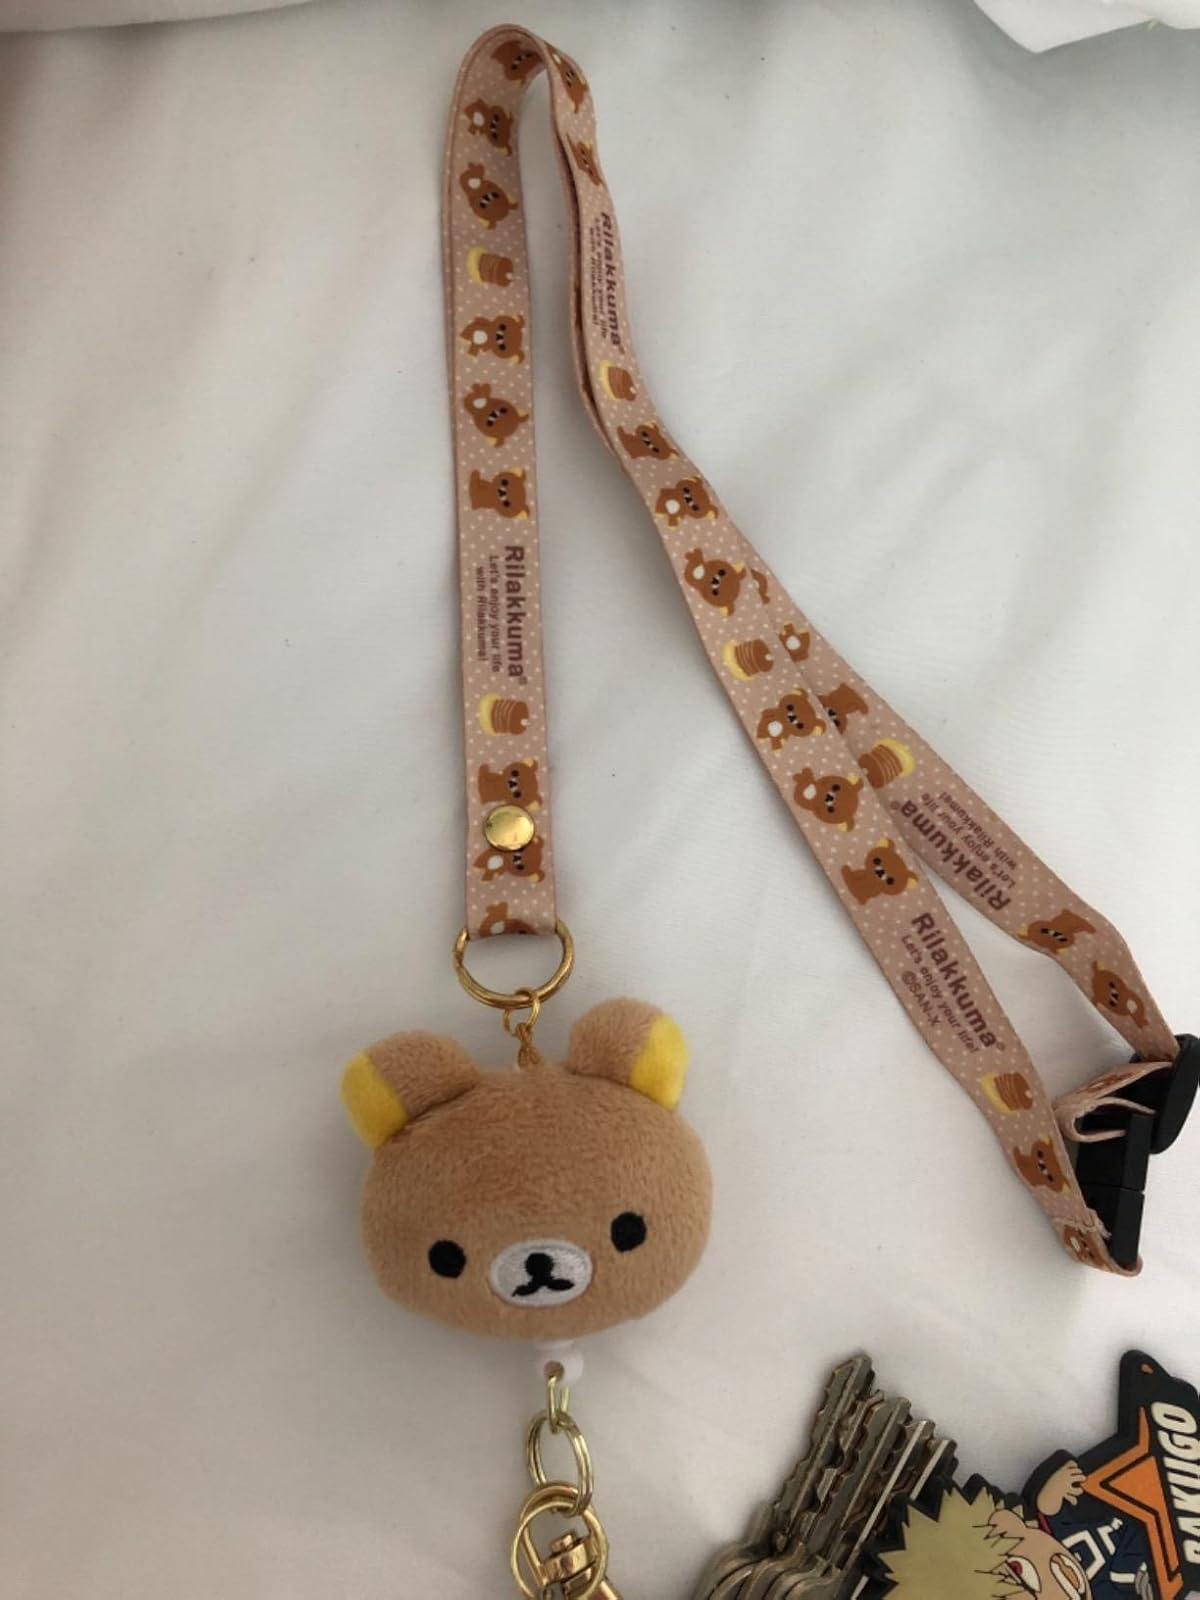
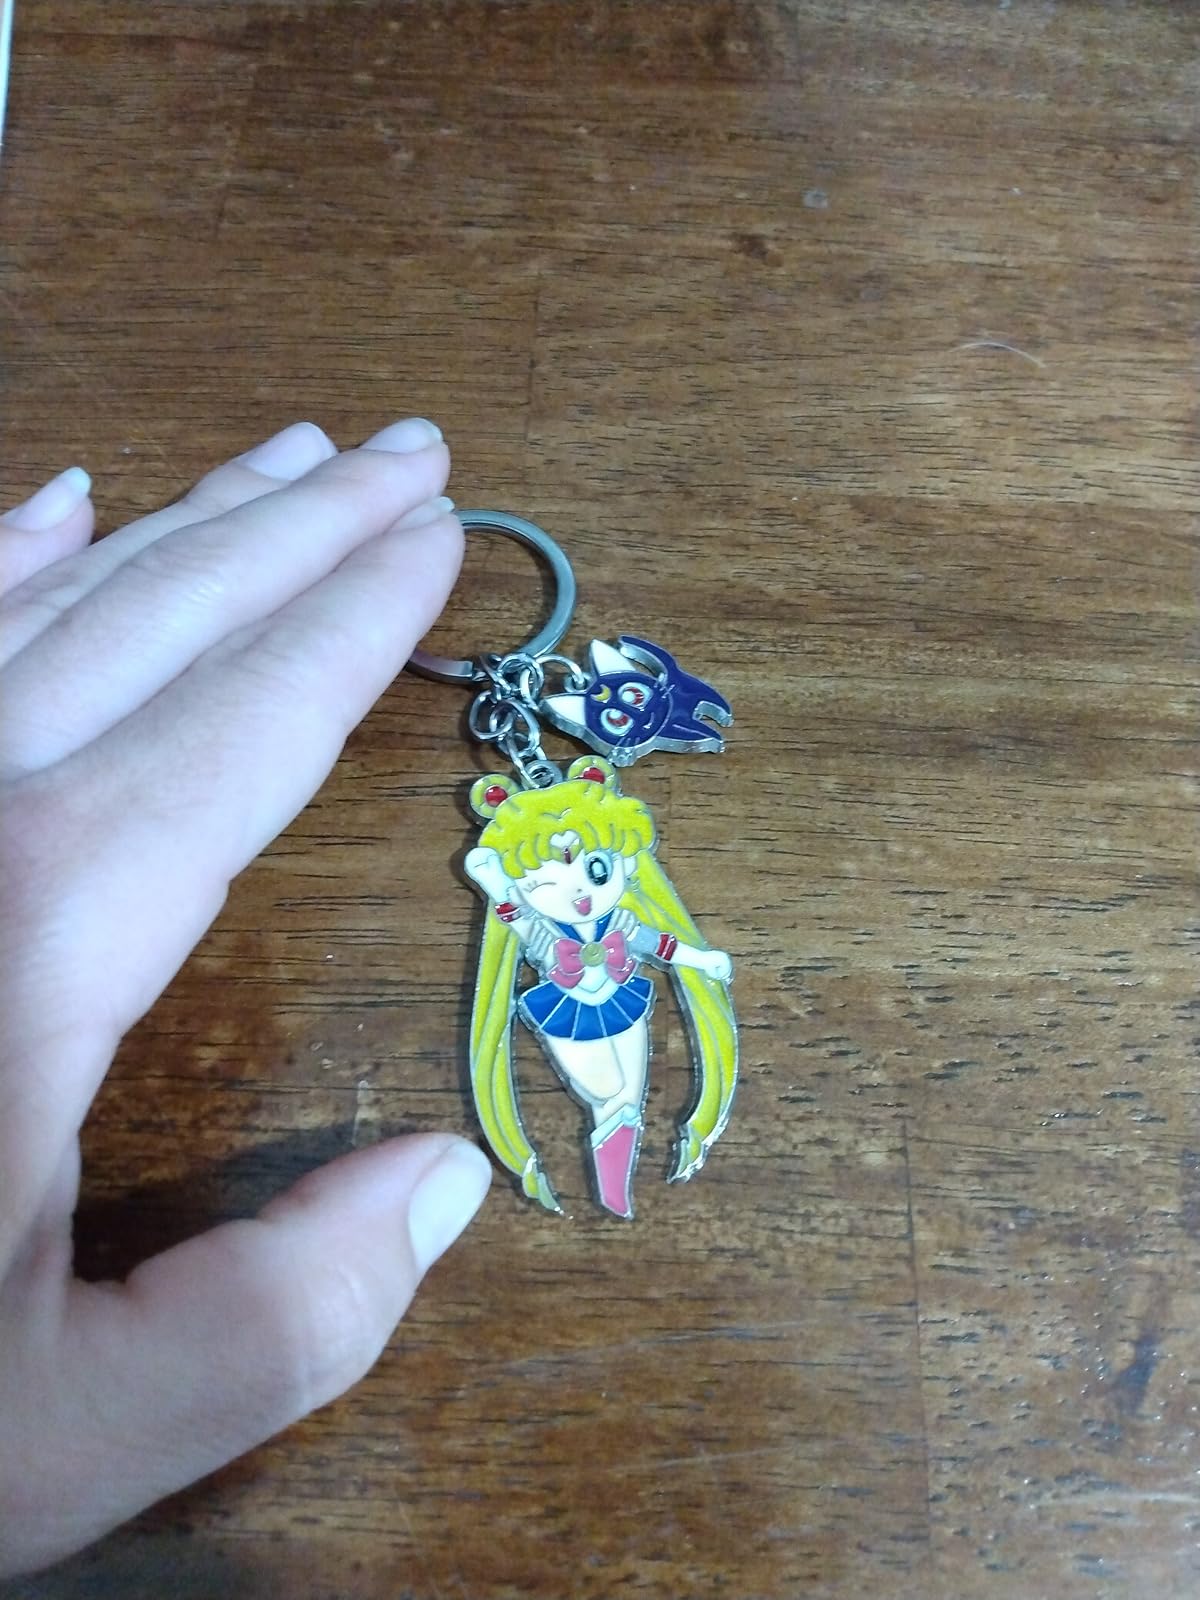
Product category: accessories_keychain
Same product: no